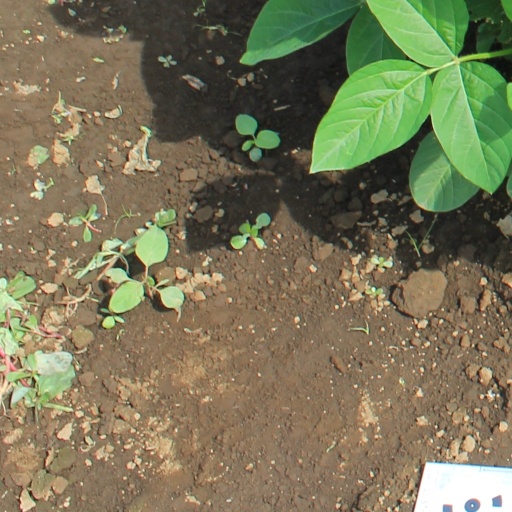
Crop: soybean